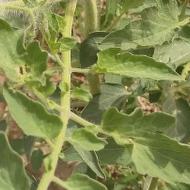
Crop: Tomato
Condition: healthy-leaf